Riccardo Martin

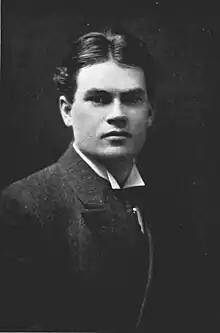

Born Hugh Whitfield Martin in Hopkinsville, Kentucky, Martin began his career at Columbia University studying music composition under Edward MacDowell. It was while studying at Columbia that Martin's vocal talents were discovered. In 1901 he was granted an endowment by industrialist Henry Flagler to study to further his vocal studies in Paris with Giovanni Sbriglia, Jean de Reszke and Léon Escalaïs. Martin later completed his studies with Vincenzo Lombardi in Florence and Beniamino Carelli in Naples. He debuted as Faust in Nantes in 1904. Two years later he made his American debut in New Orleans, singing with the visiting San Carlo Opera. Martin bowed at the Metropolitan Opera on November 20, 1907, in "Mefistofele"; the performance also marked the American debut of Fyodor Chaliapin.